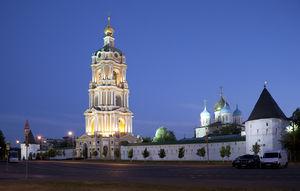
Le monastère Novospasski est l'un des monastères fortifiés de l'Anneau d'or, au sud-est de Moscou.